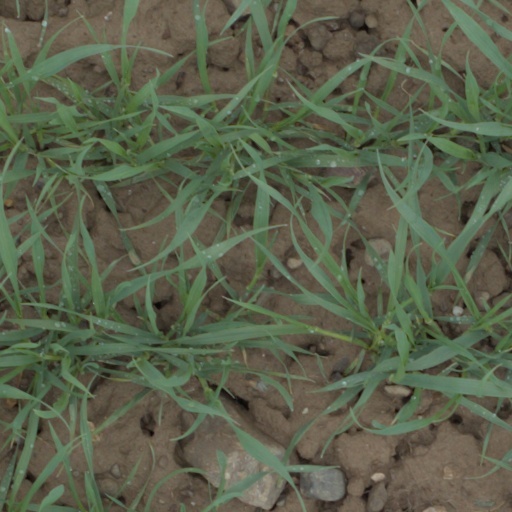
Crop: wheat